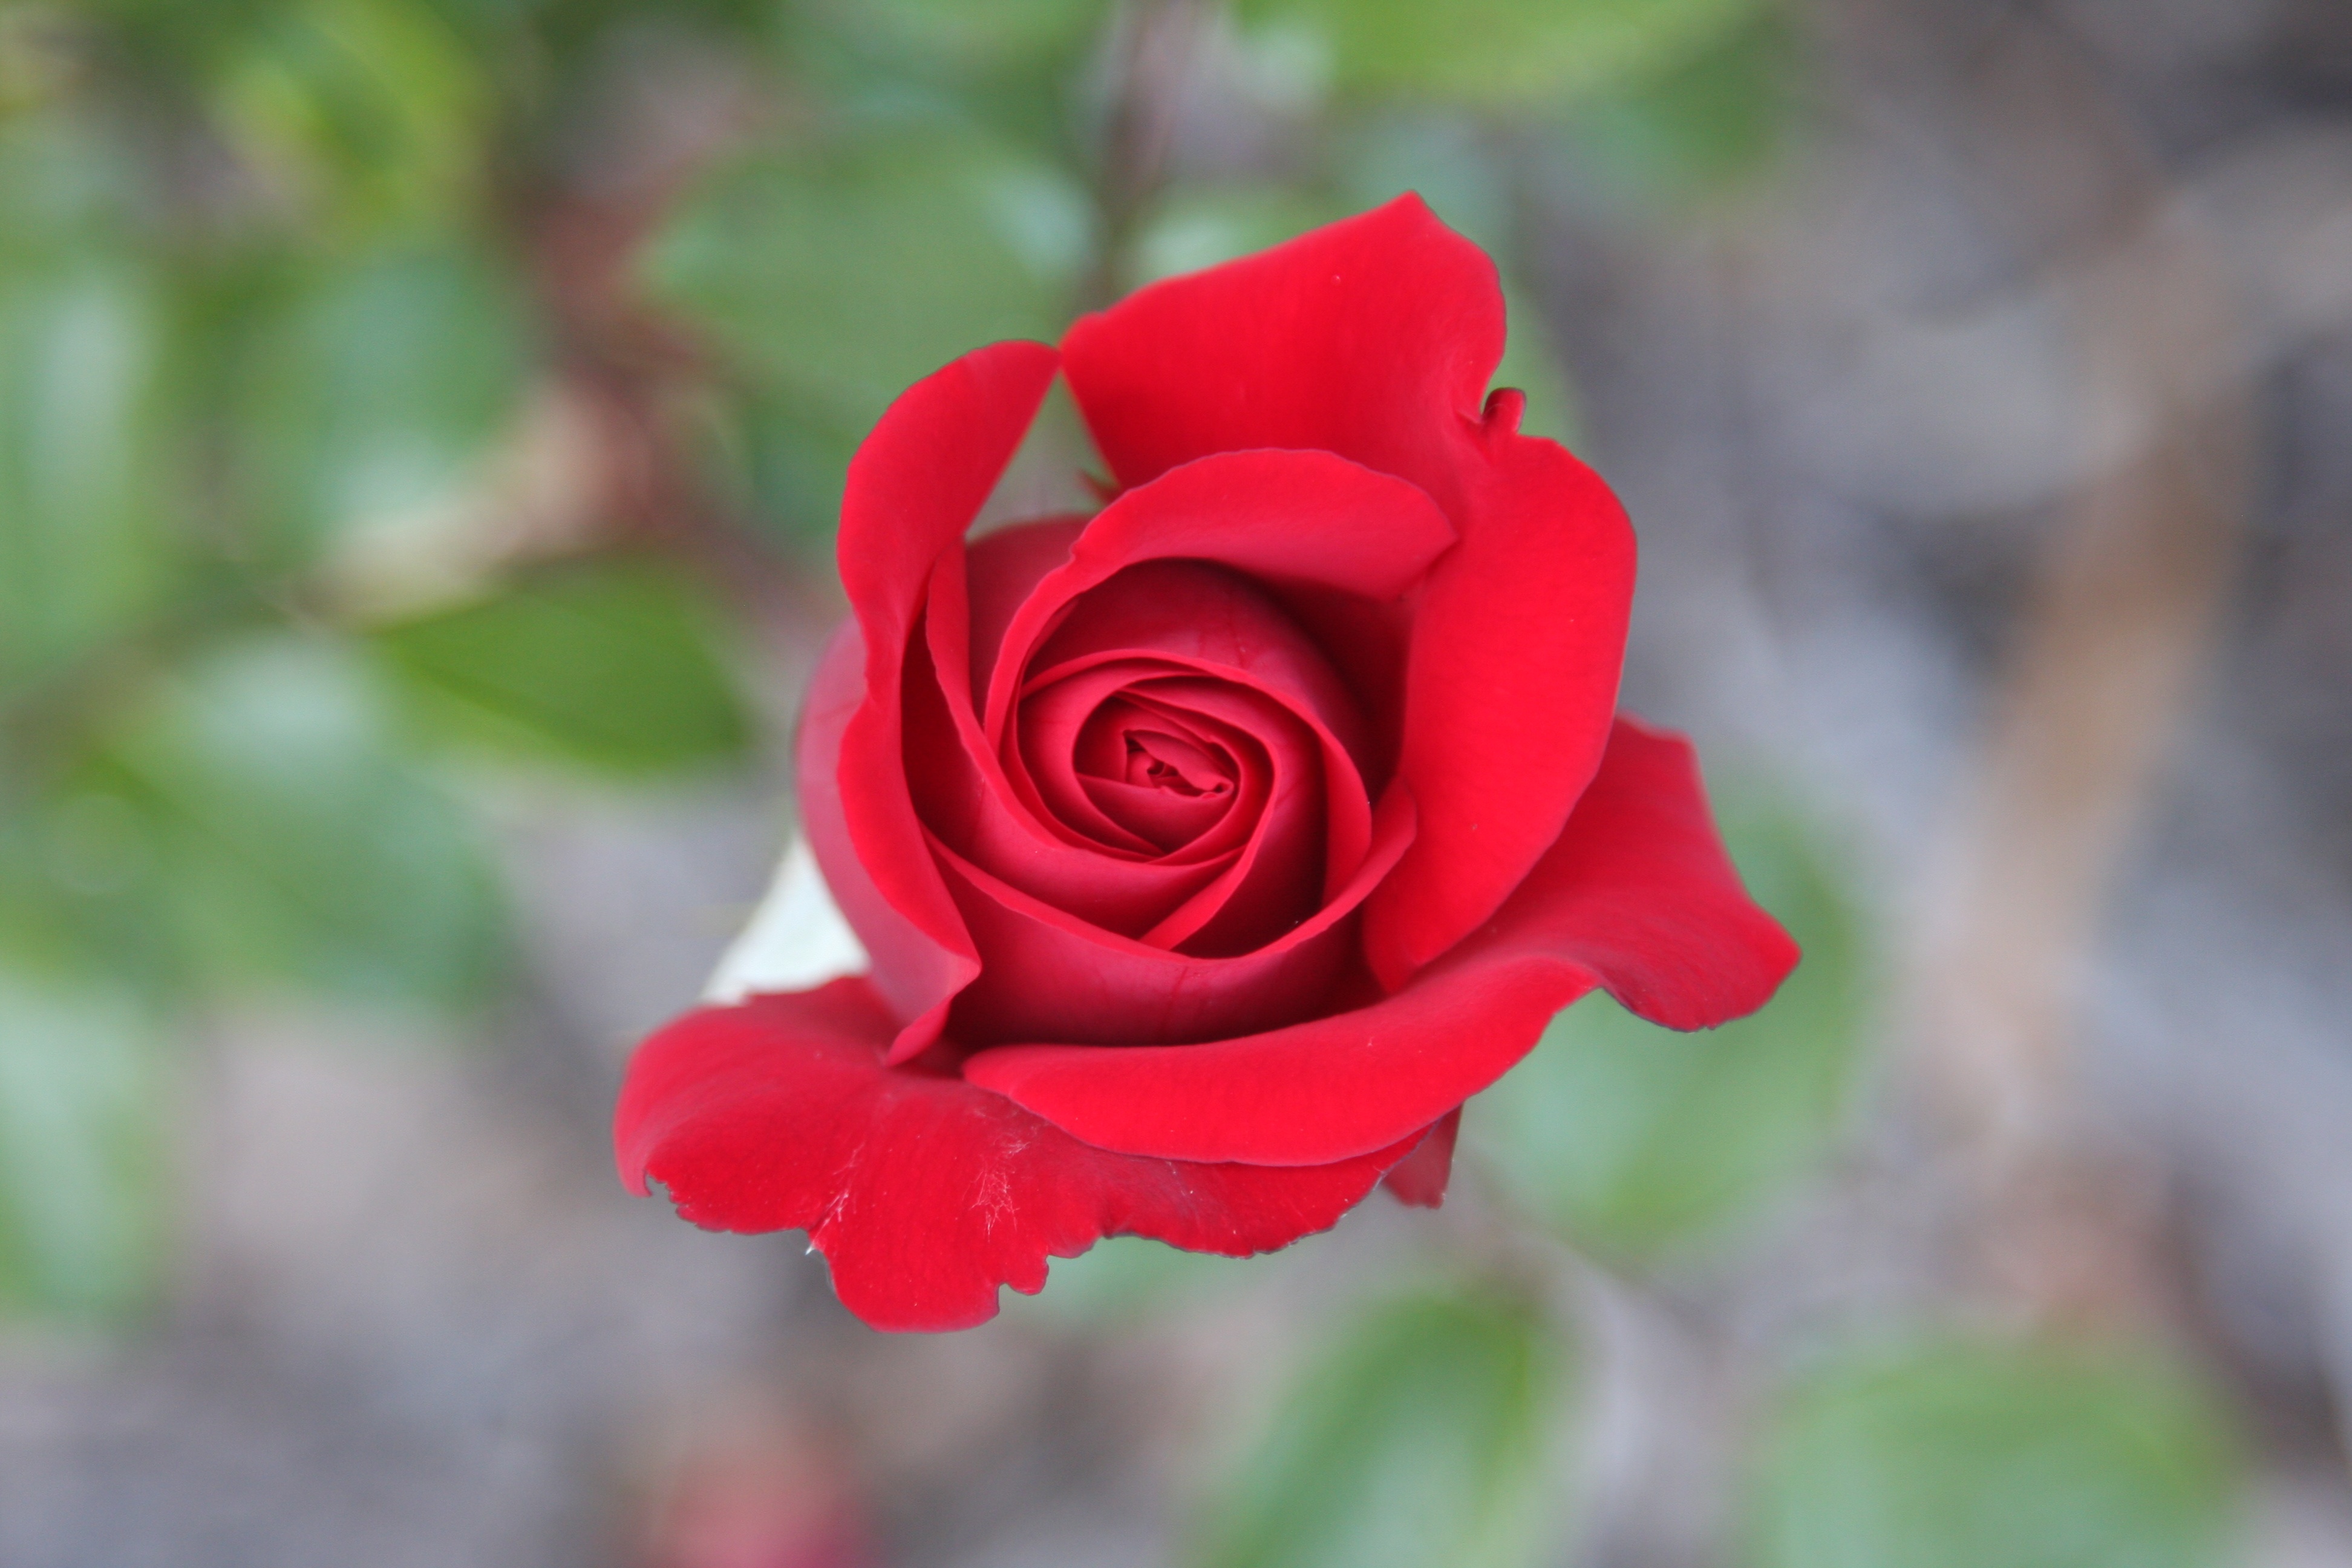
plant, flower, petal, rose, red, pink, flora, close up, floribunda, macro photography, flowering plant, garden roses, rose family, plant stem, land plant, rose order